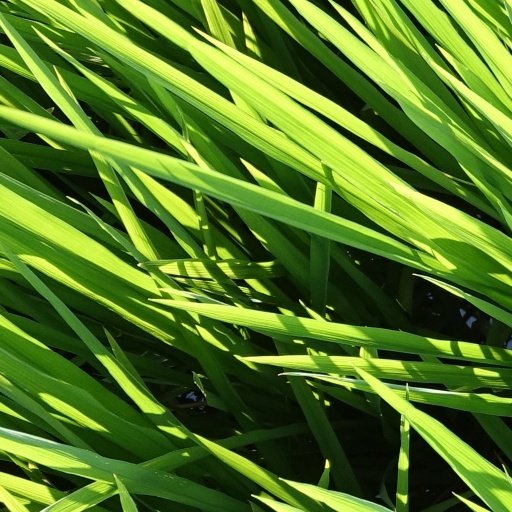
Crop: rice